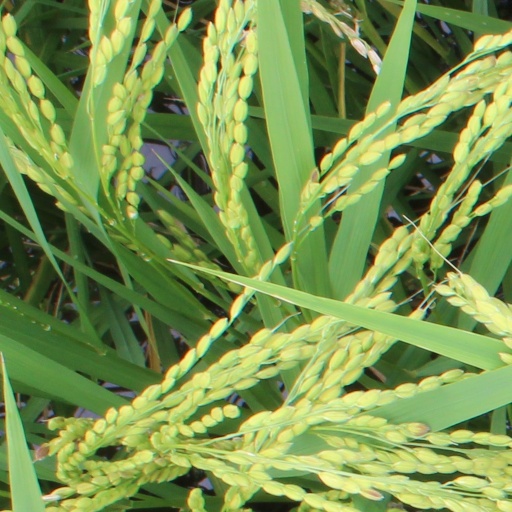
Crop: rice